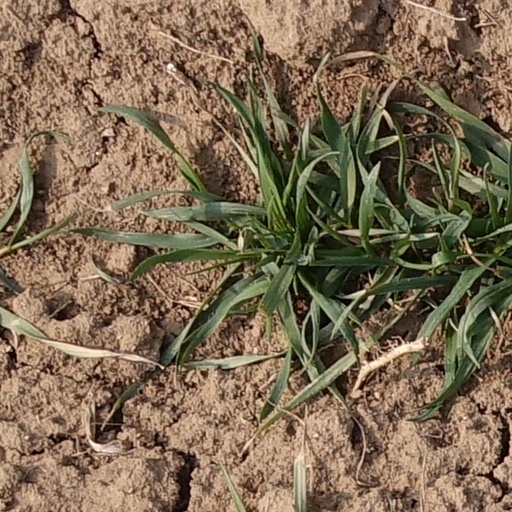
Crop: wheat